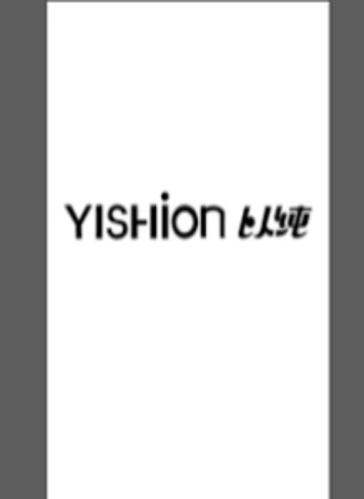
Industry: Clothes